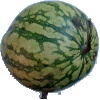
Label: watermelon